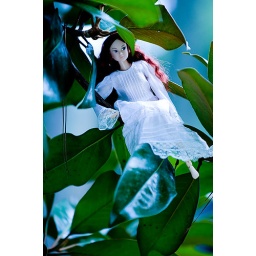
Momoko in tree in white cotton dress that I made.  Photo is by Lisa Brewer